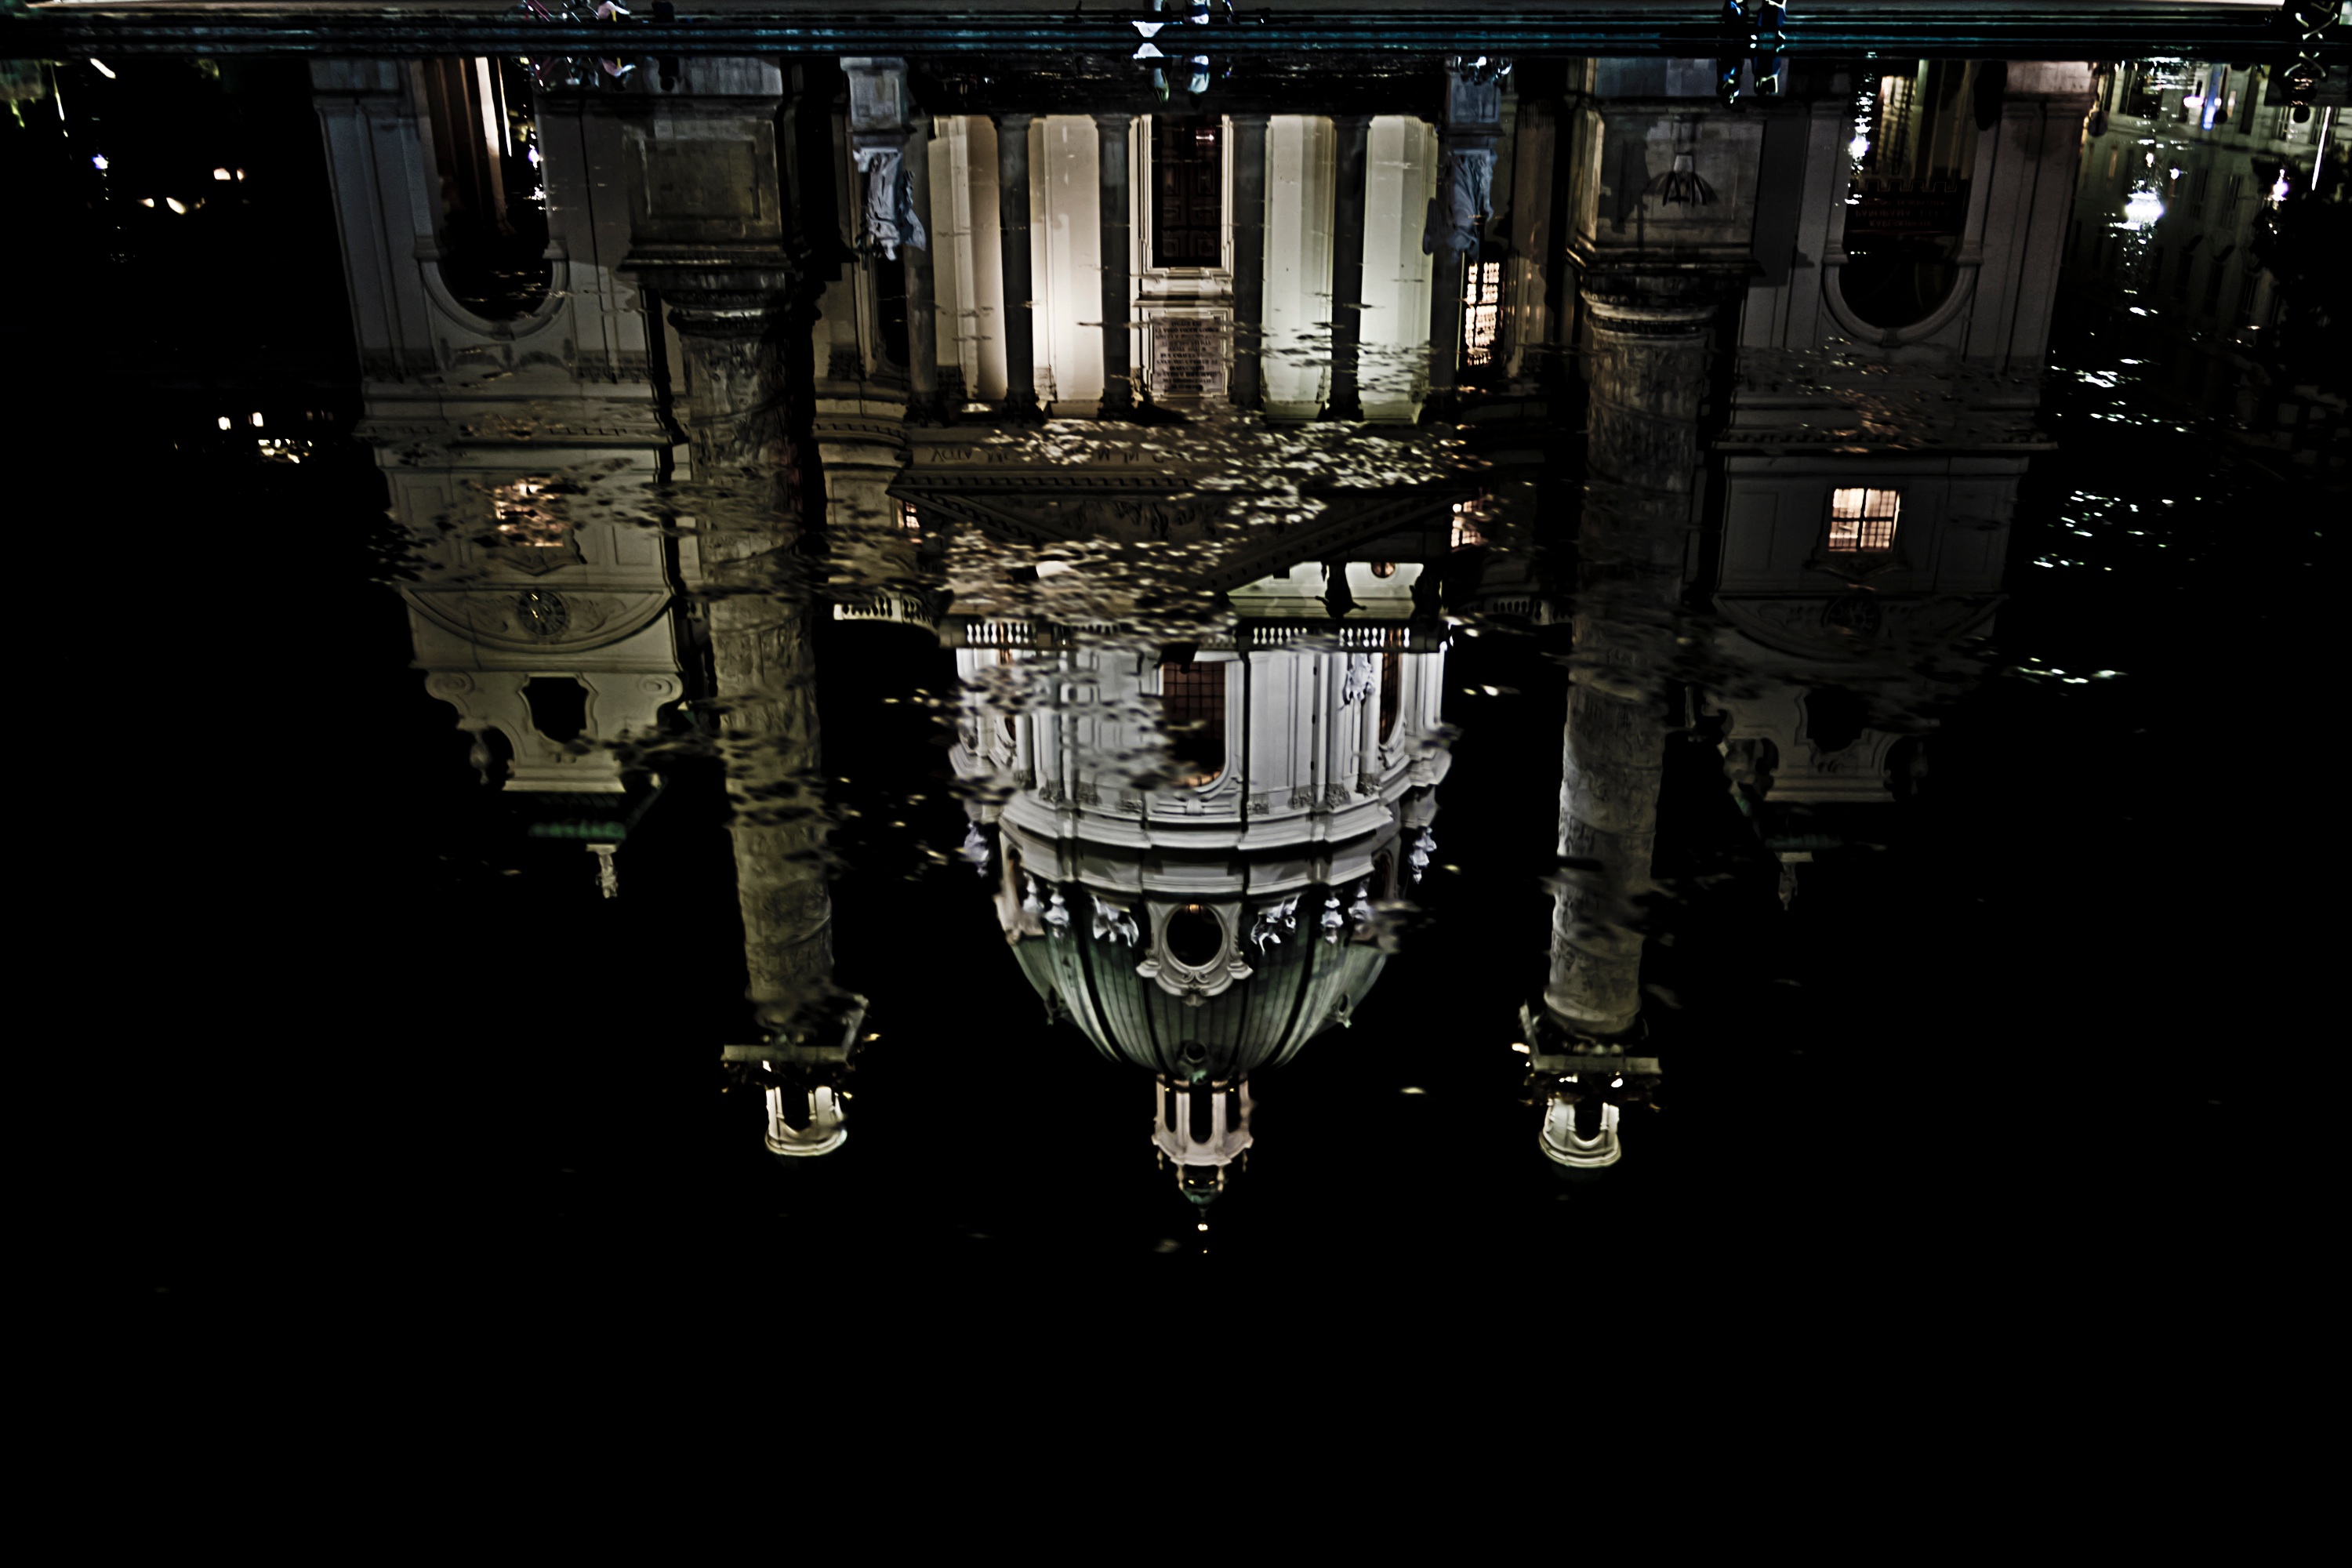
light, reflection, vehicle, space, darkness, lighting, image, screenshot